Cartouche (film)

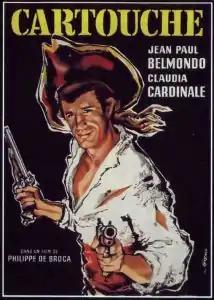

Cartouche is a 1962 French adventure film directed by Philippe de Broca and starring Jean-Paul Belmondo and Claudia Cardinale.